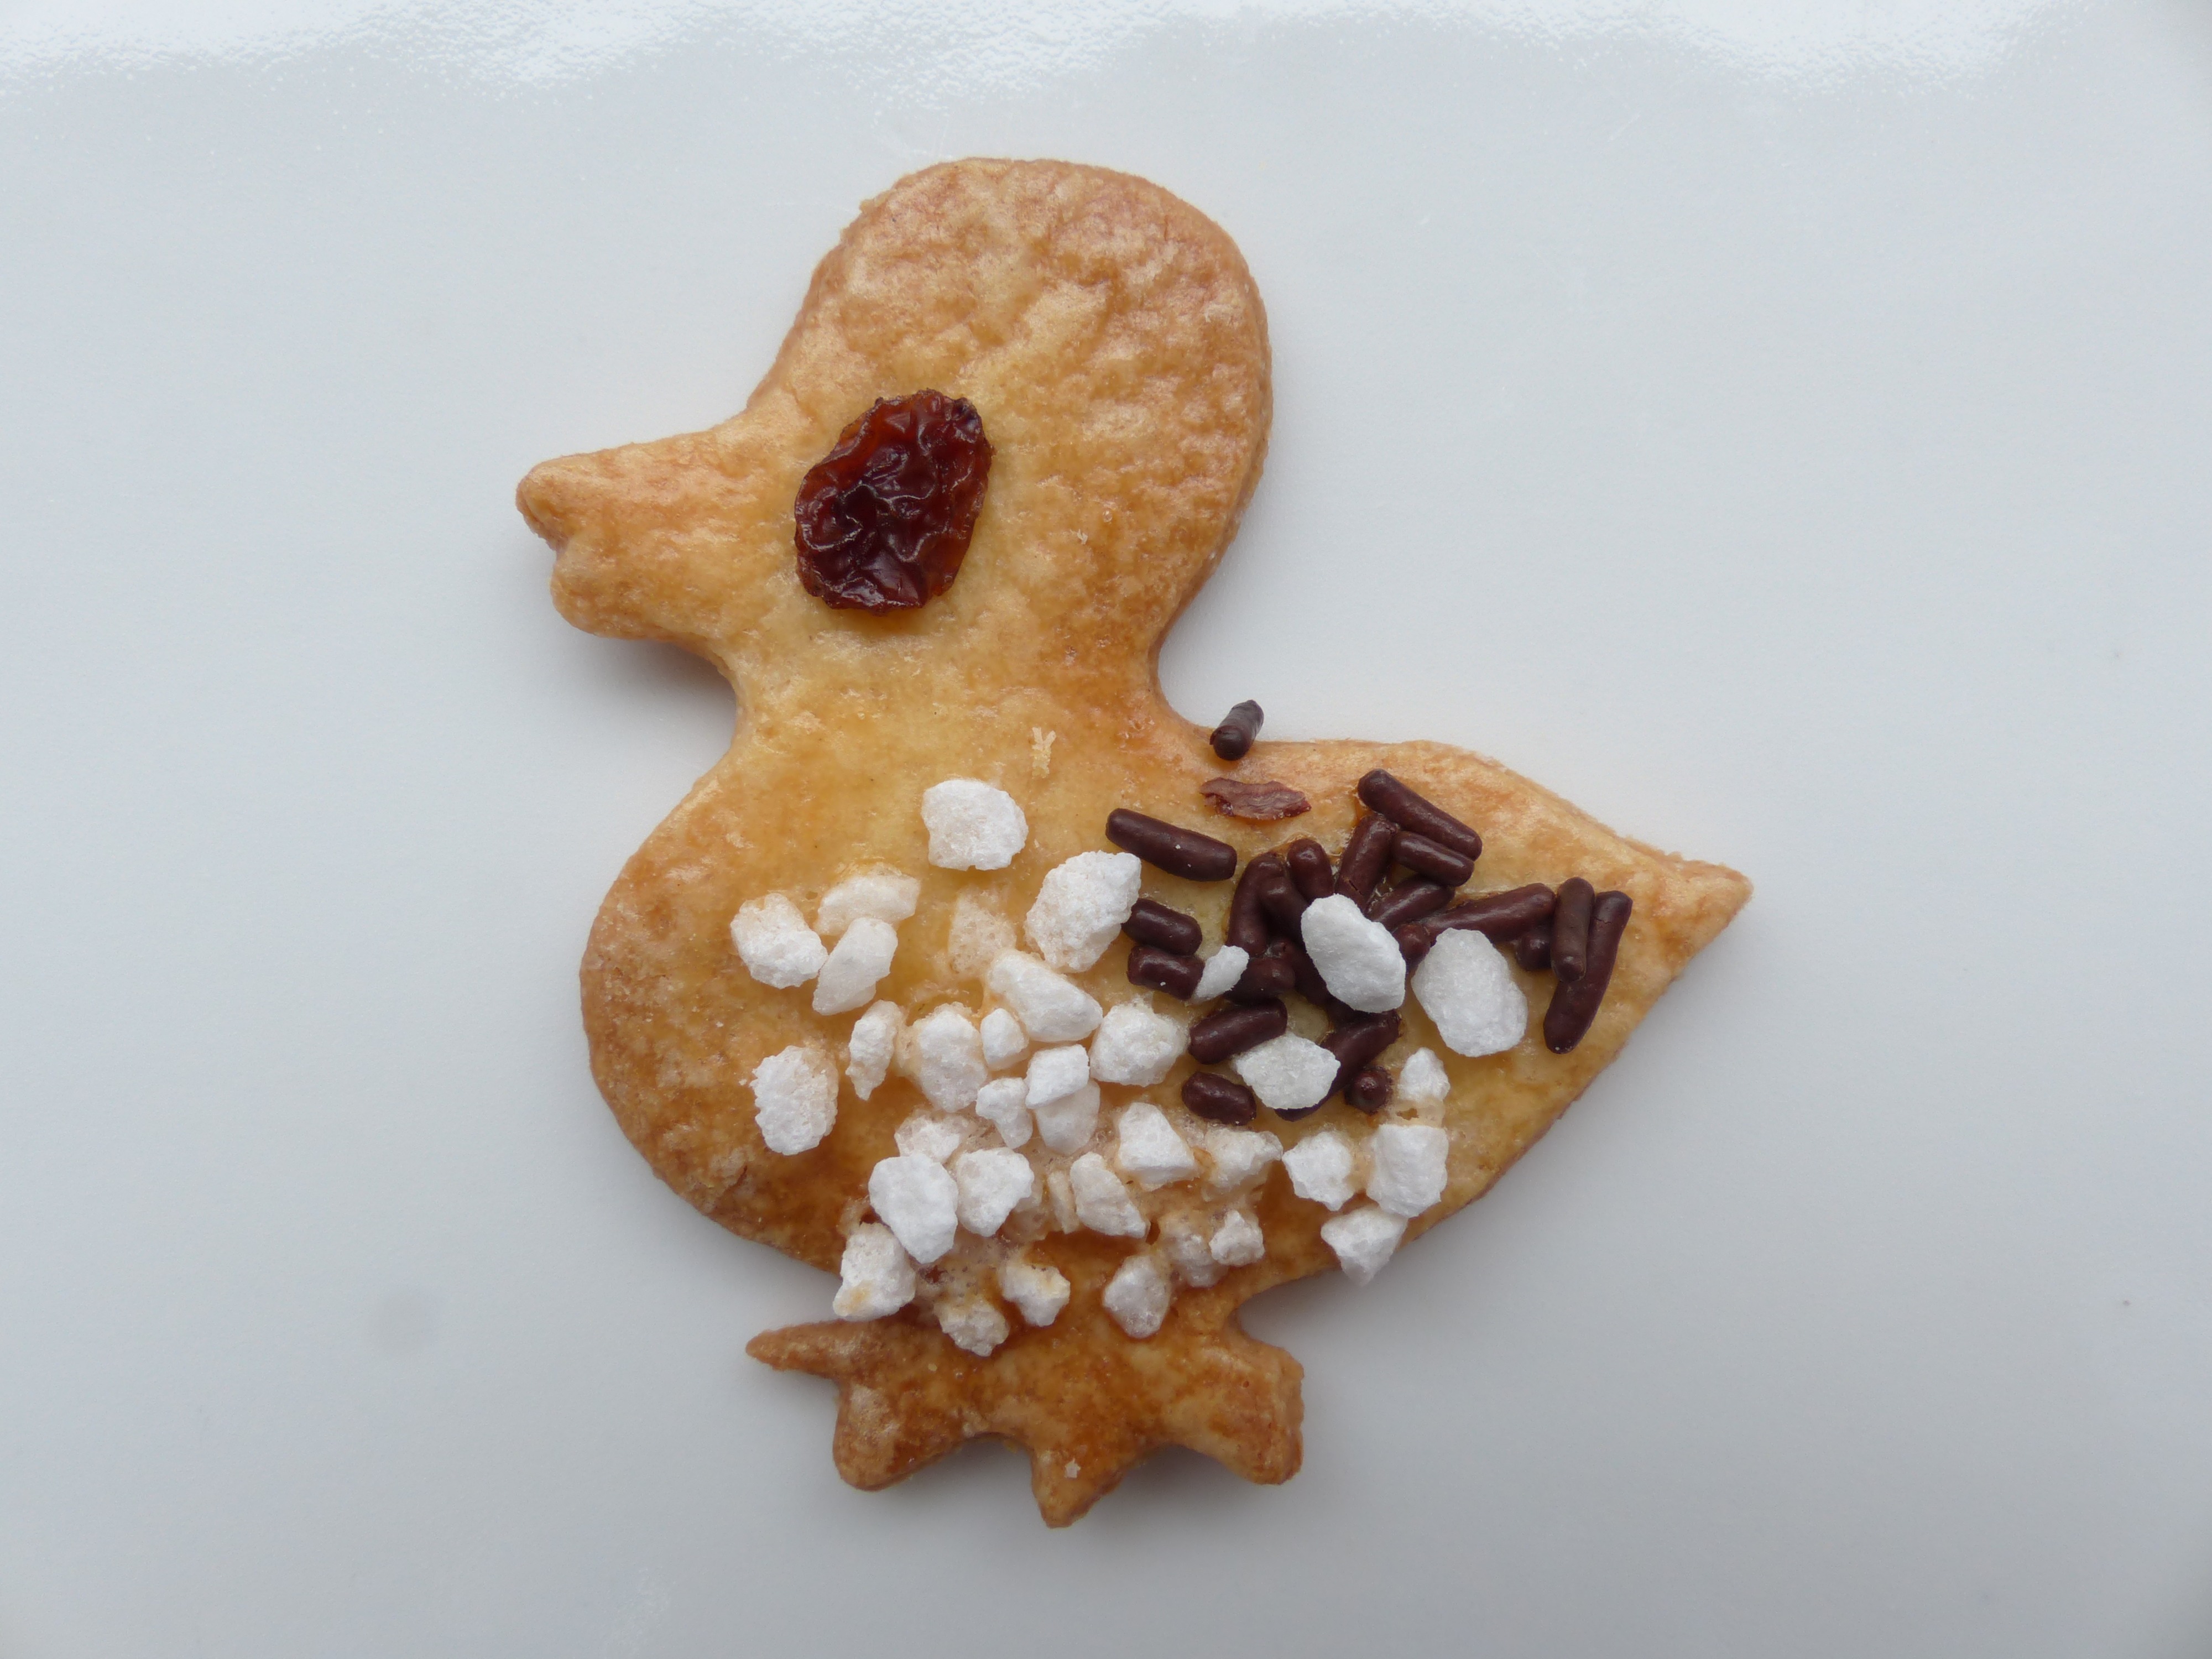
food, produce, nut, biscuit, cookie, dessert, dough, cookie cutter, bake, pastries, cookies, sugar, icing, duck, easter, raisin, oven, gingerbread, baked goods, ducky, small cakes, ausstecherle, fine pastry, snack food, cookies and crackers, easter cakes